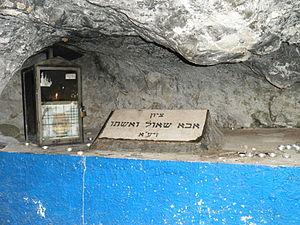
Abba Saül ou Abba Saul ben Baṭnit est un docteur de la Mishna de la quatrième génération, ayant vécu dans la seconde moitié du Iᵉʳ siècle de l'ère courante. Abondamment cité dans la Mishna, il est à la base de nombreuses décisions et décrets, le plus célèbre d’entre eux étant l’interdiction de prononcer le nom tétragrammatique de Dieu, qui devient par conséquent ineffable.